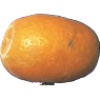
Label: Kumquats 1